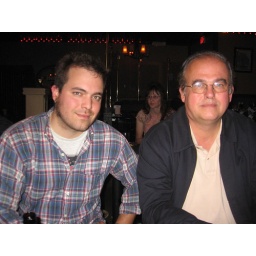
expressions of disbelief after witnessing a guitar god (in his own. mind) at a bar in westland